Fionnla Dubh mac Gillechriosd

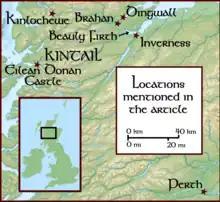
Locations mentioned within article

According to the late 19th-century historian Alexander Mackenzie, and Rev. Alexander Macrae in the early 20th century, the main authority for the early history of Clan Macrae is the late 17th-century manuscript account of the clan written by Rev. John Macrae. This John Macrae was the last Episcopalian minister of Dingwall; he died in 1704. Alexander Macrae stated that at the time of his writing, the original copy of the manuscript was by then lost; however, he noted that there were several differing copies of it still in existence which contained certain additions over the years. Alexander Macrae largely based his history of the clan upon John Macrae's earlier account.